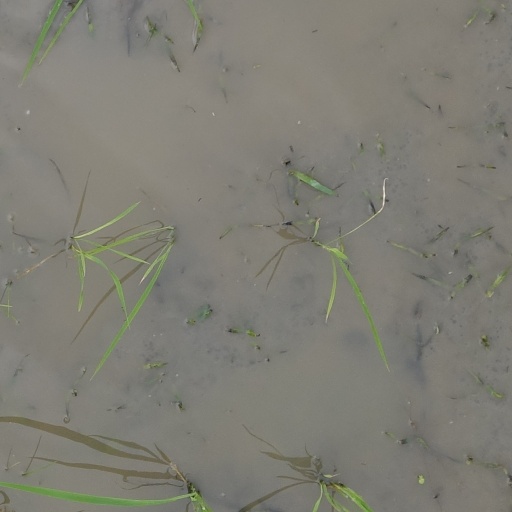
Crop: rice